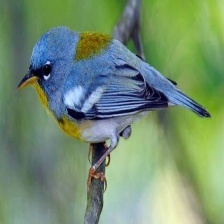
Species: NORTHERN PARULA
Scientific name: SETOPHAGA AMERICANA